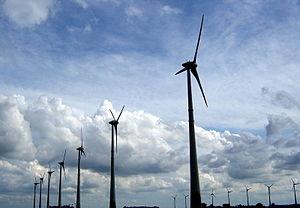
L'énergie éolienne est devenue une source d'énergie importante au Brésil : l'éolien fournissait 8,9 % de la production électrique brésilienne en 2019 et se développe très rapidement.